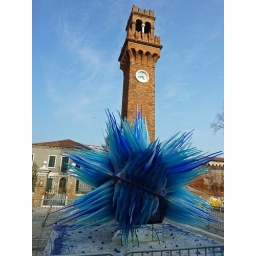
Cool statue of blue glass in a square on Murano, Italy